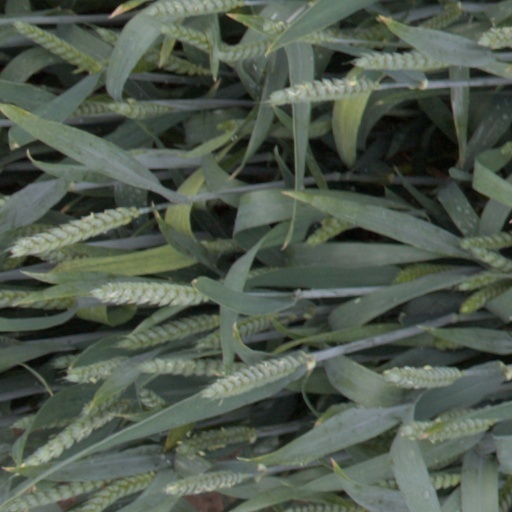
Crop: wheat